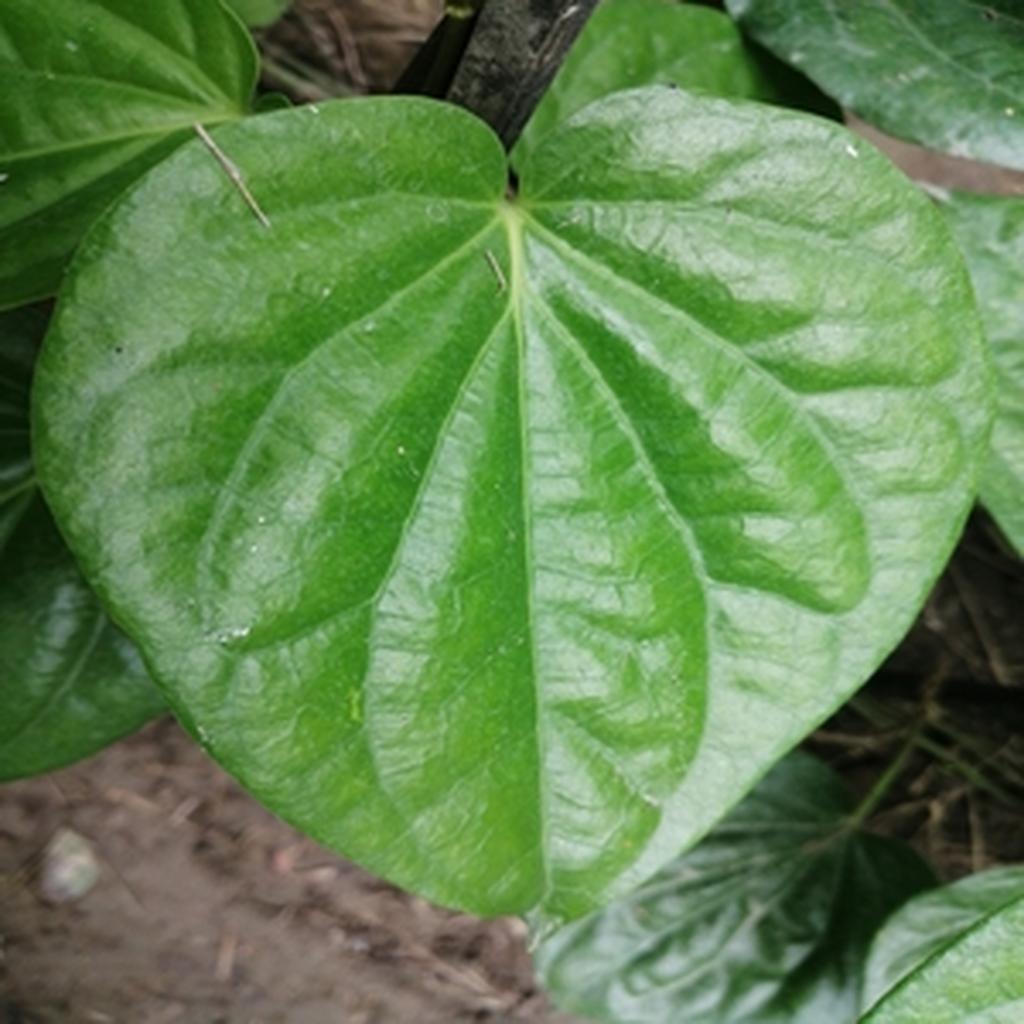
Label: Healthy_Leaf